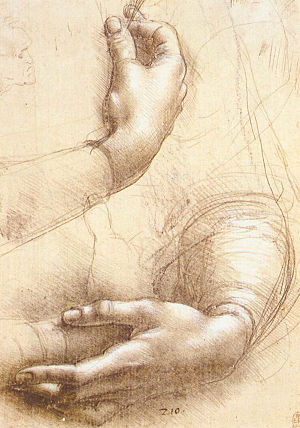
Værker af Leonardo da Vinci
Liste over værker af Leonardo da Vinci.